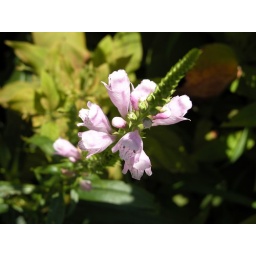
Obedient plant we have them in pink and white.